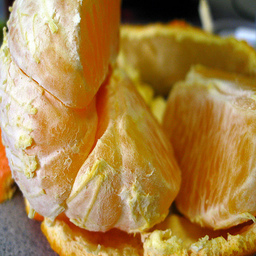
Label: peels